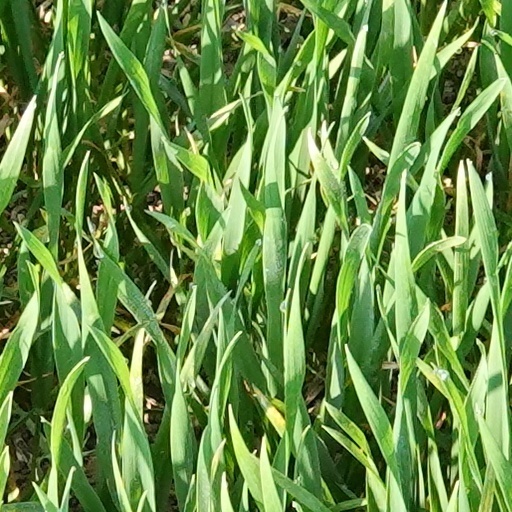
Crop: wheat